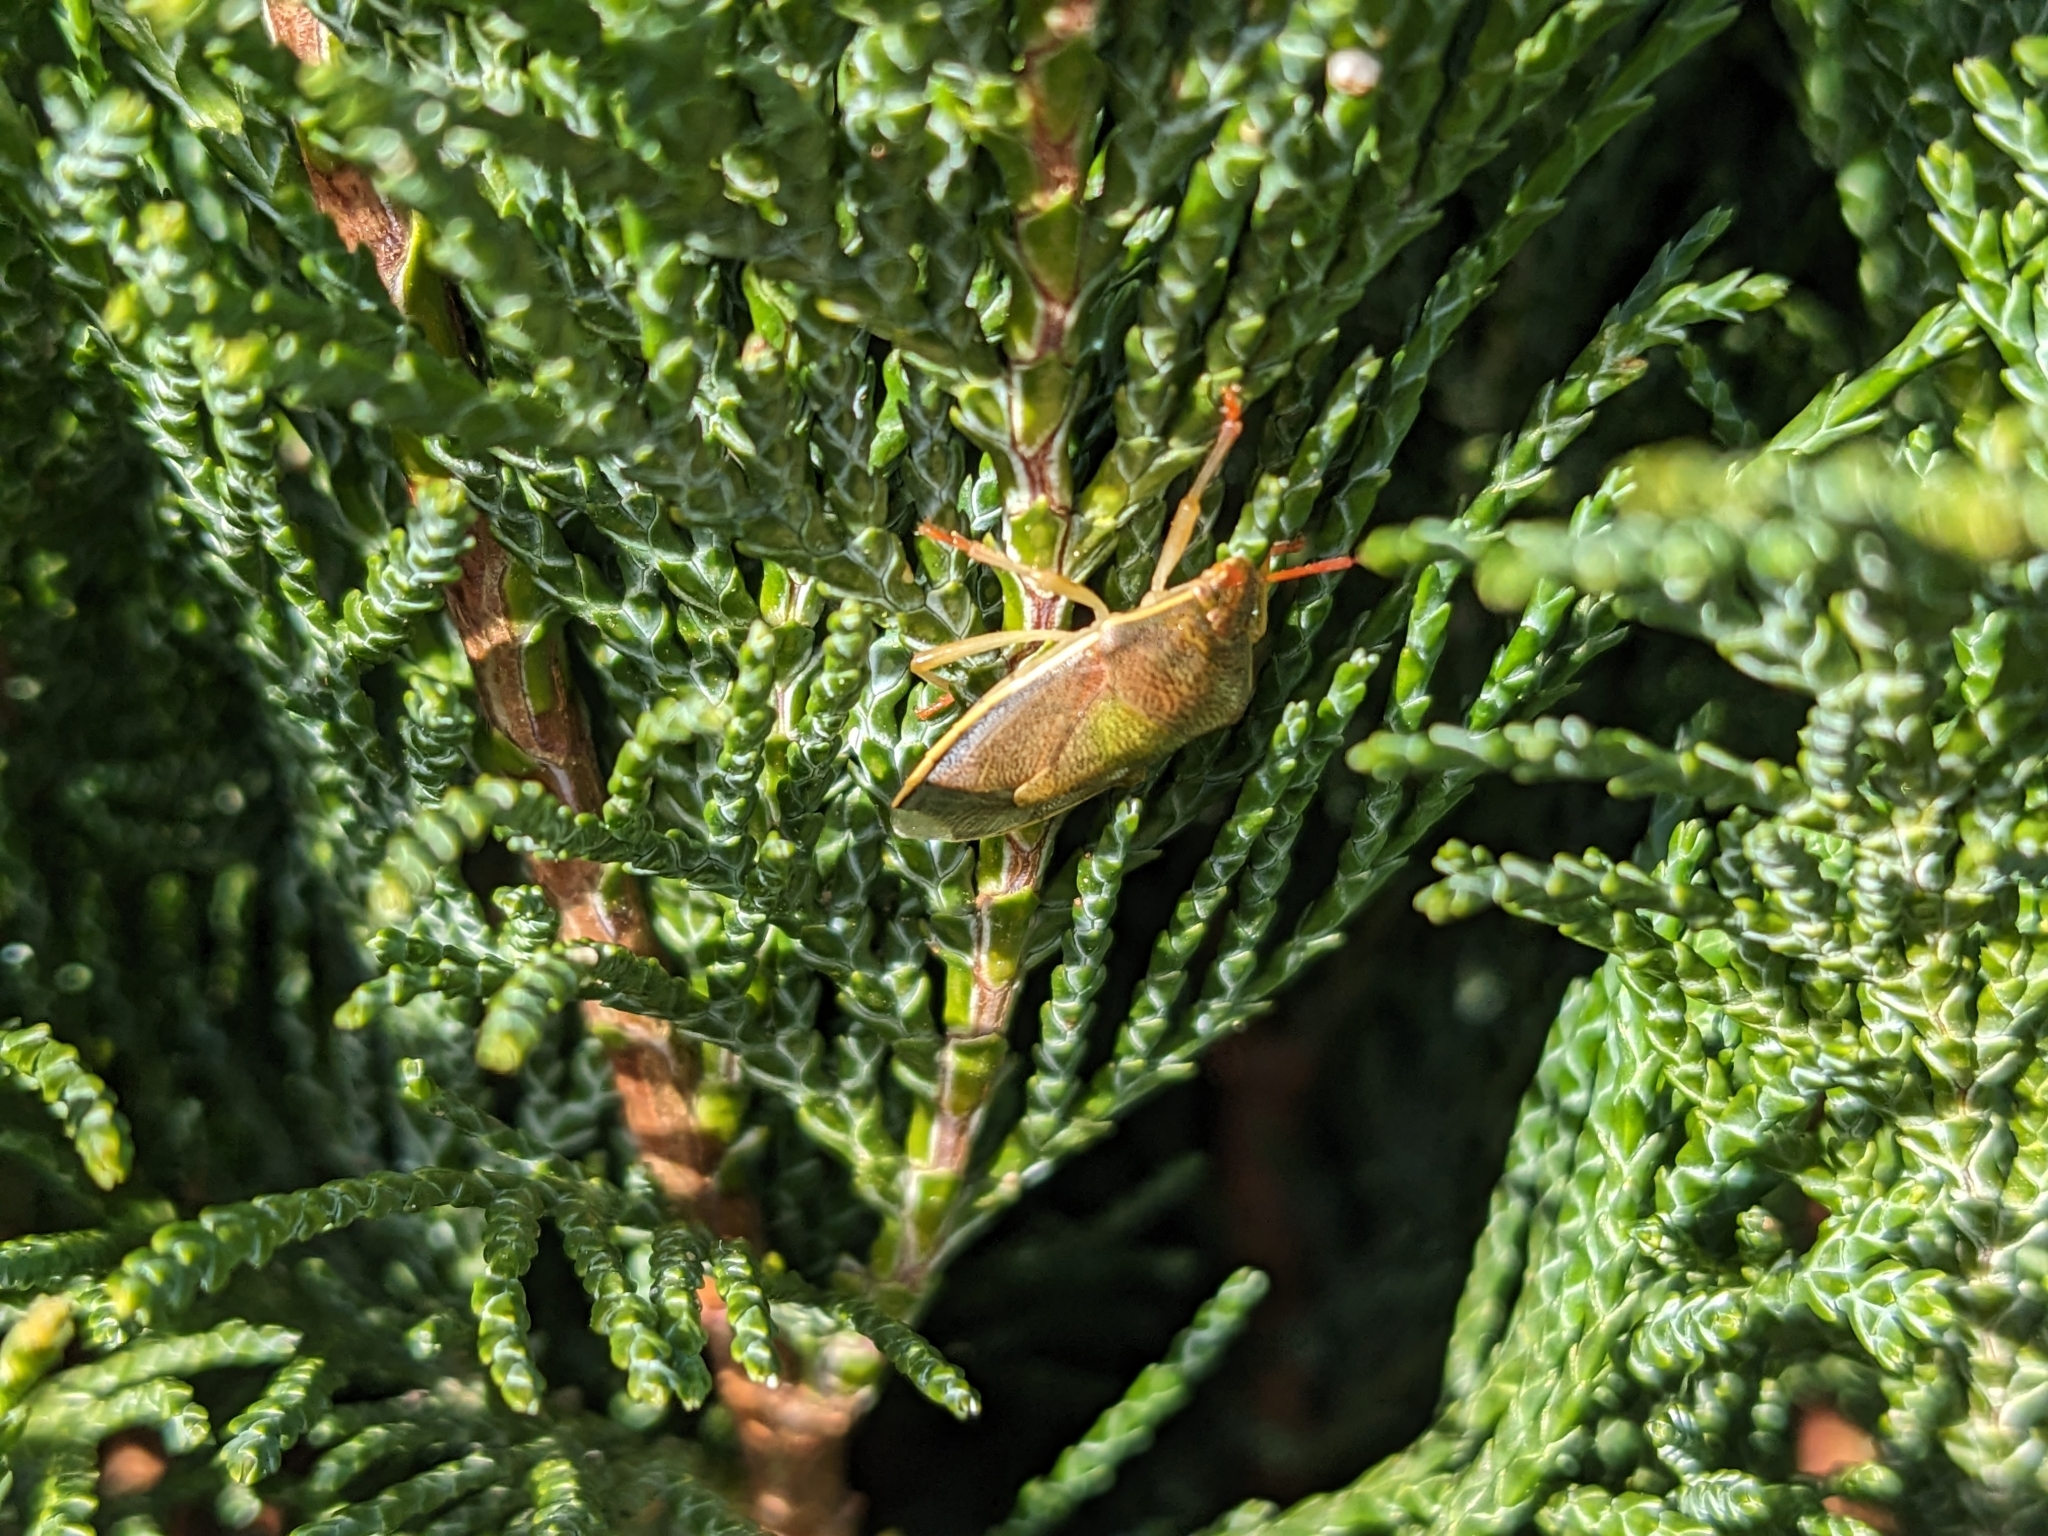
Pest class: stink_bug